Bahmani–Vijayanagar War (1443)

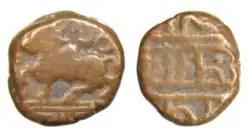
Bronze coins of Deva Raya II

Following the severe blow dealt by the Bahmanis during the Siege of Vijayanagara in 1423, Vira Vijaya died, and was succeeded by his brother Deva Raya II. The ascension of Devaraya II heralded the peak of prosperity for Vijayanagara under the first dynasty. The repeated defeats suffered at the hands of the Bahmanis prompted Deva Raya II to overhaul his military strategy. He received counsel suggesting that the success of the Bahmanis stemmed from the superiority of their cavalry and their expertise in archery. Consequently, he enlisted Muslims into his service, granted them jagirs (land grants), and even constructed a mosque at Vijayanagar for their worship.